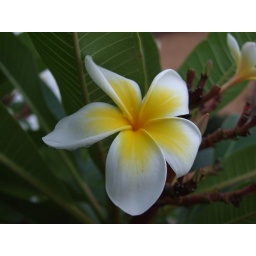
yellow frangipani flowers against blue sky